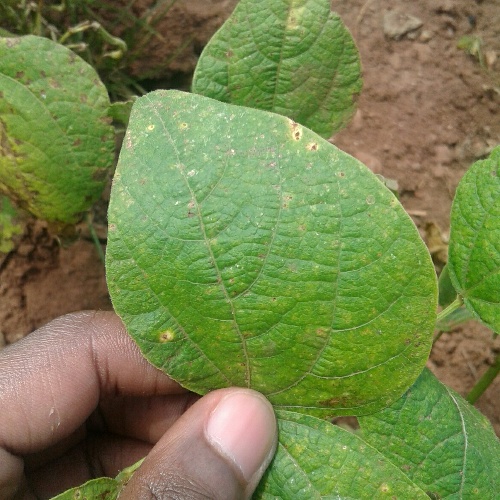
Leaf condition: bean_rust